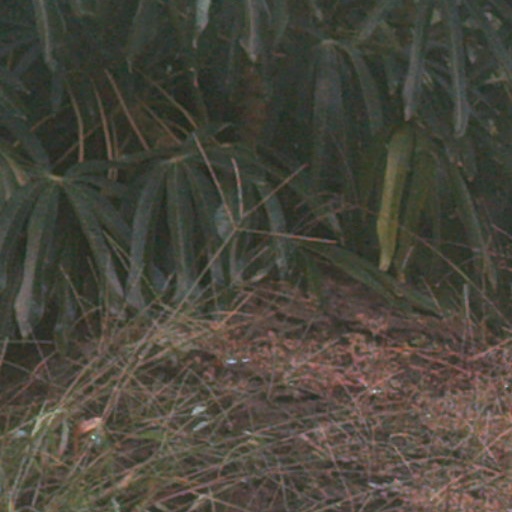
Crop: cassava